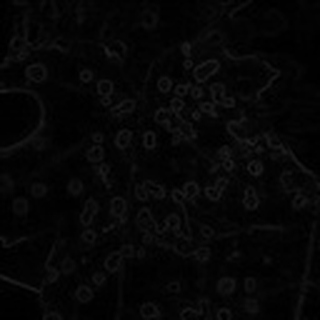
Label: cotton_target_spot